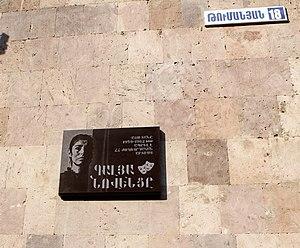
Galya Novents née le 1ᵉʳ juillet 1937 à Erevan et morte le 22 juillet 2012 est une actrice de cinéma et de scène soviétique arménienne.